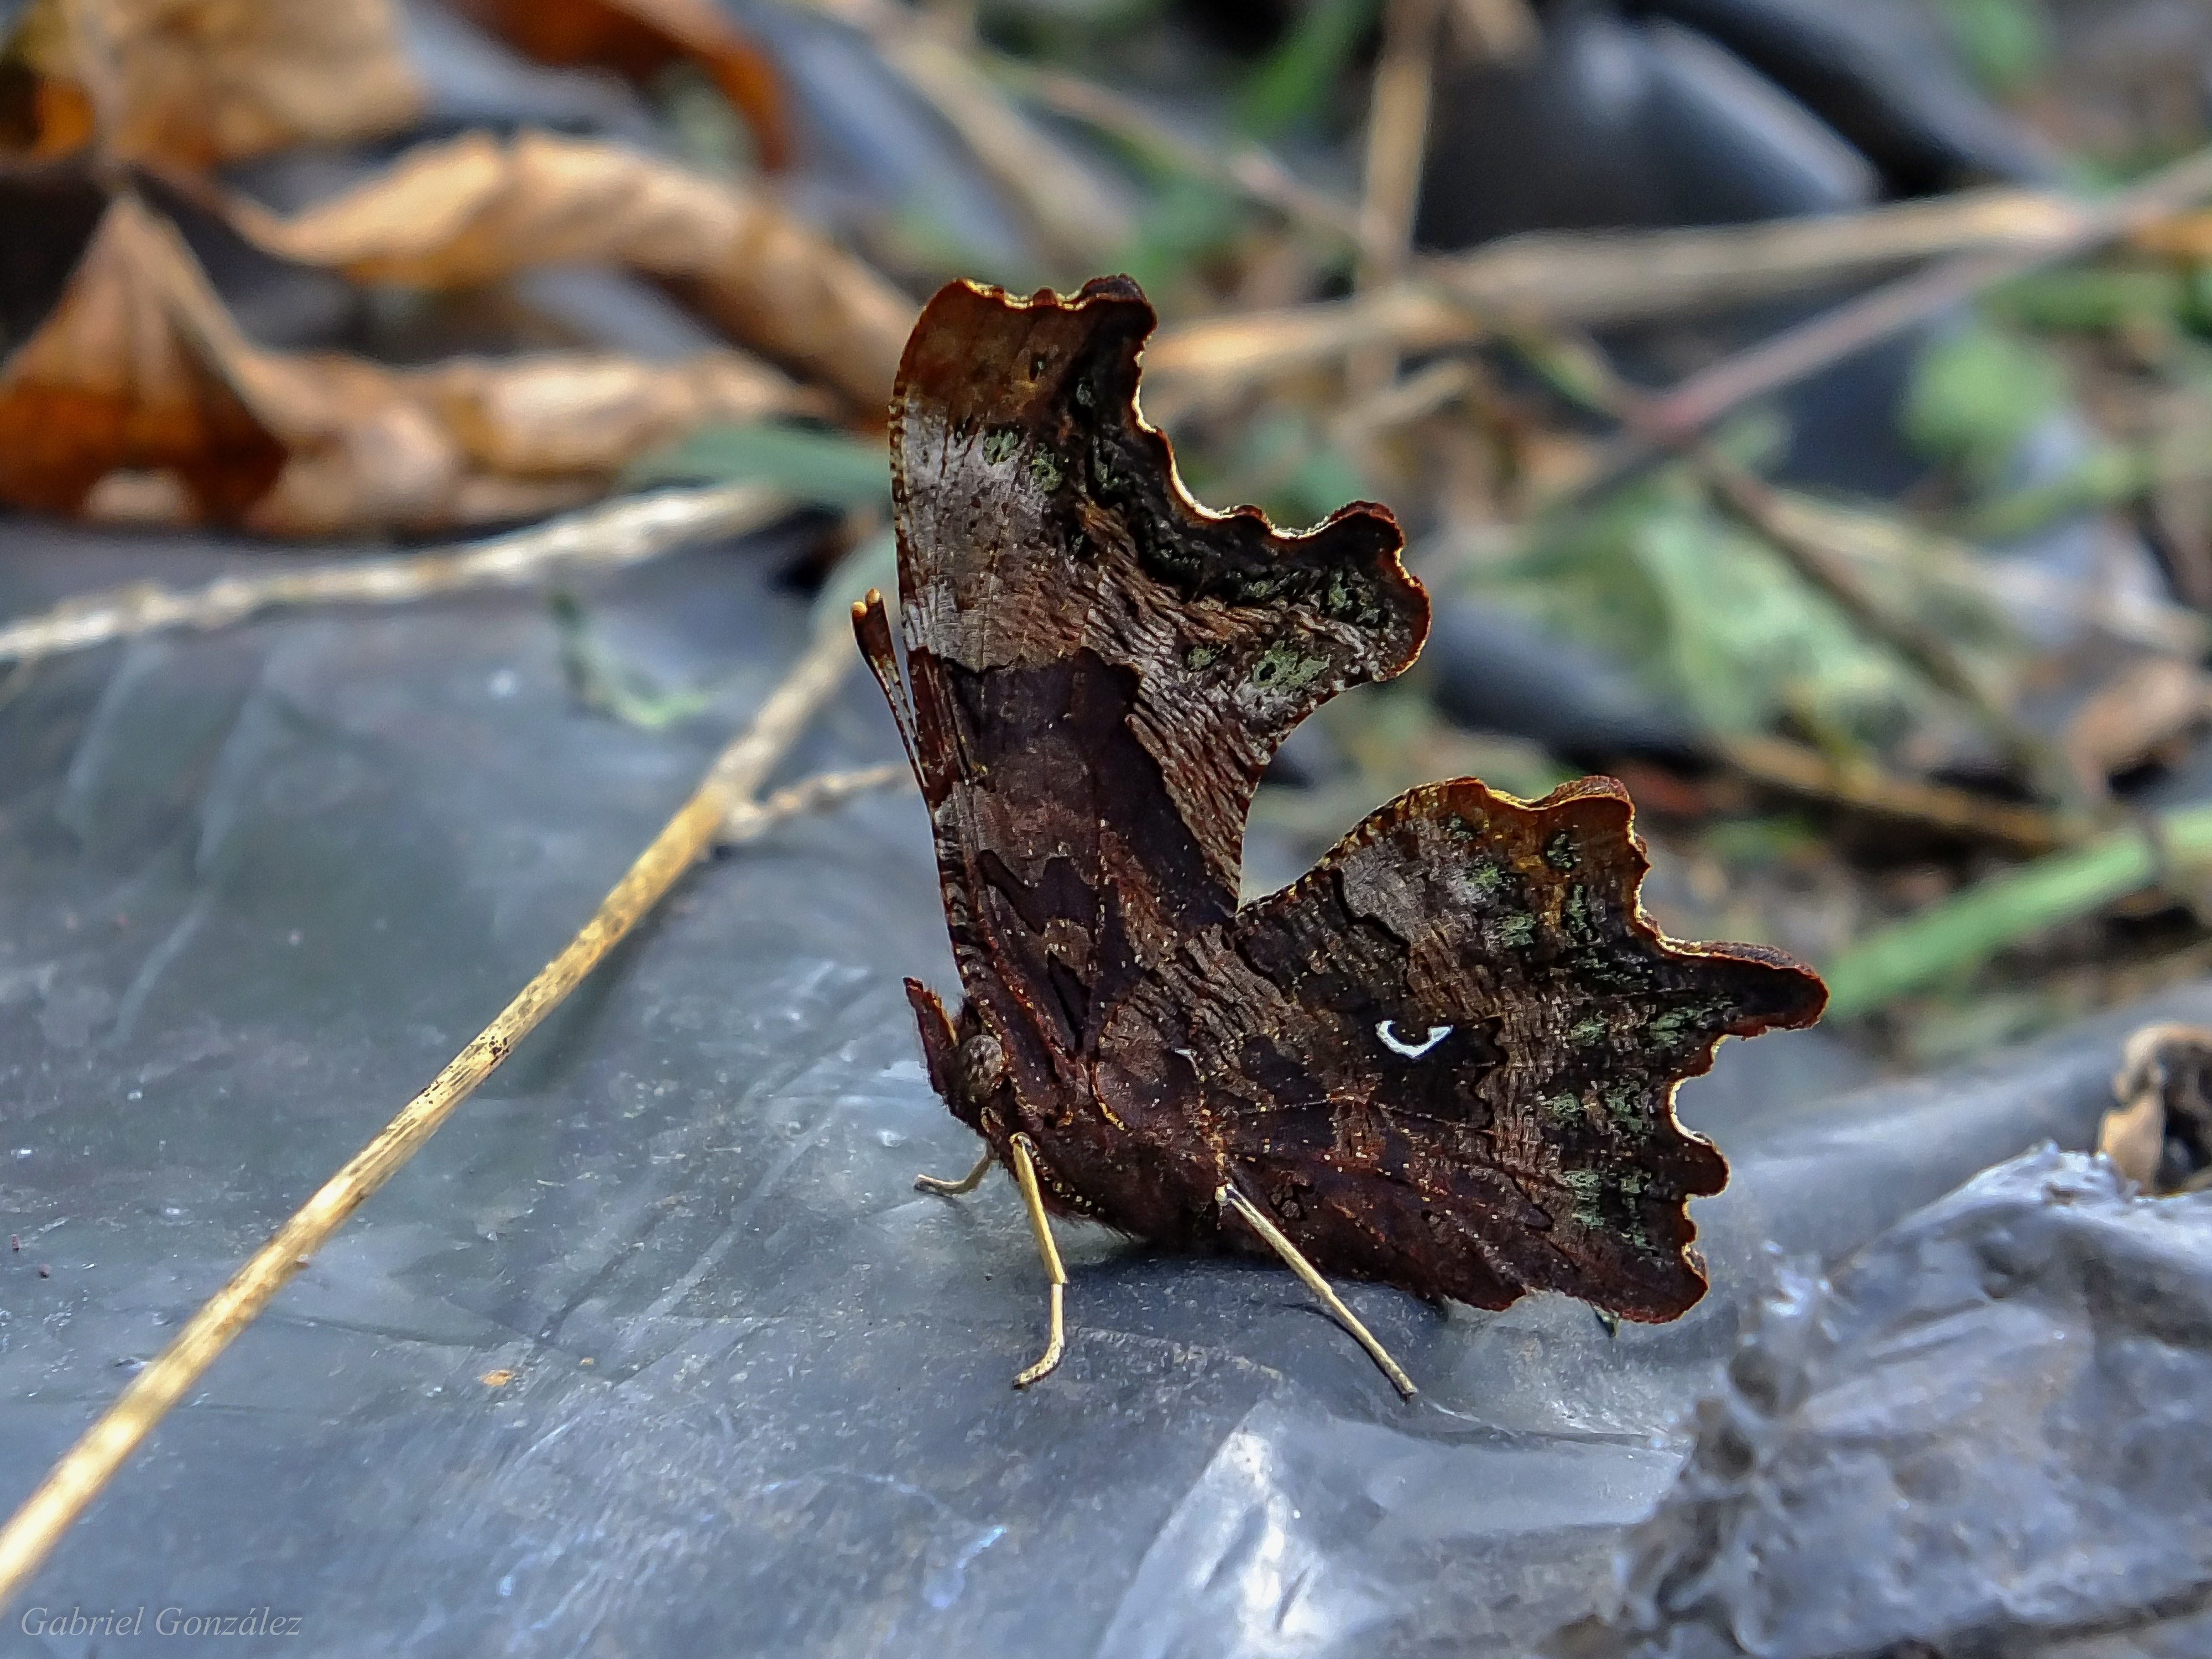
nature, leaf, wildlife, macro, soil, frog, toad, amphibian, fauna, animals, vertebrate, newt, naturaleza, butterflies, ggl1, gaby1, xovesphoto, animales, varios, some, mariposas, gphoto, fujifilmxs1, macro photography, salamandridae